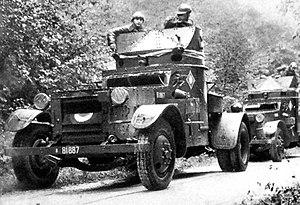
Ayant relevé des Forces françaises à Berlin, le 11ᵉ régiment de chasseurs à cheval y fut stationné au Quartier-Napoléon avec le 46e régiment d'infanterie jusqu'au 15 septembre 1994.